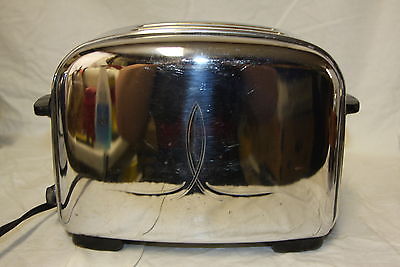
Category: toaster